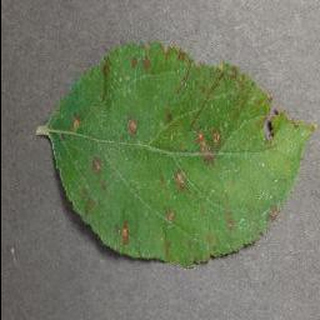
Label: apple_cedar_apple_rust